Melaleuca atroviridis

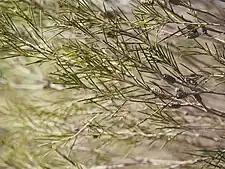
Foliage and fruit

"Melaleuca atroviridis" was first formally described in 2004 by Lyndley Craven and Brendan Lepschi in "Australian Systematic Botany" from a specimen collected near Goomalling. The specific epithet ("atroviridis") is from the Latin "ater" meaning "black" and "viridis" meaning "green", referring to the dark green colour of the foliage of this species.